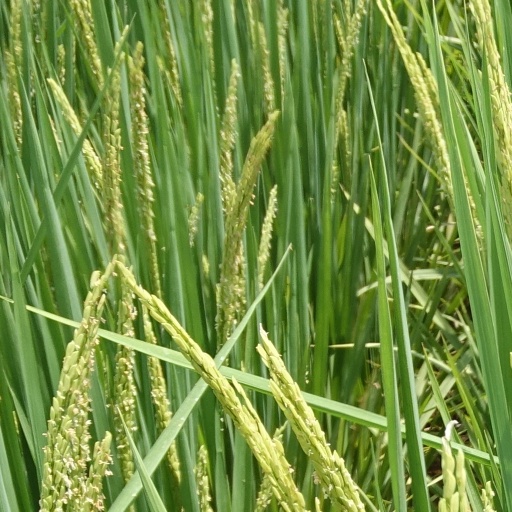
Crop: rice